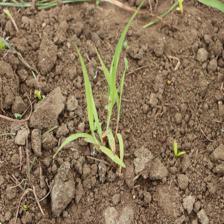
Label: Sorghum